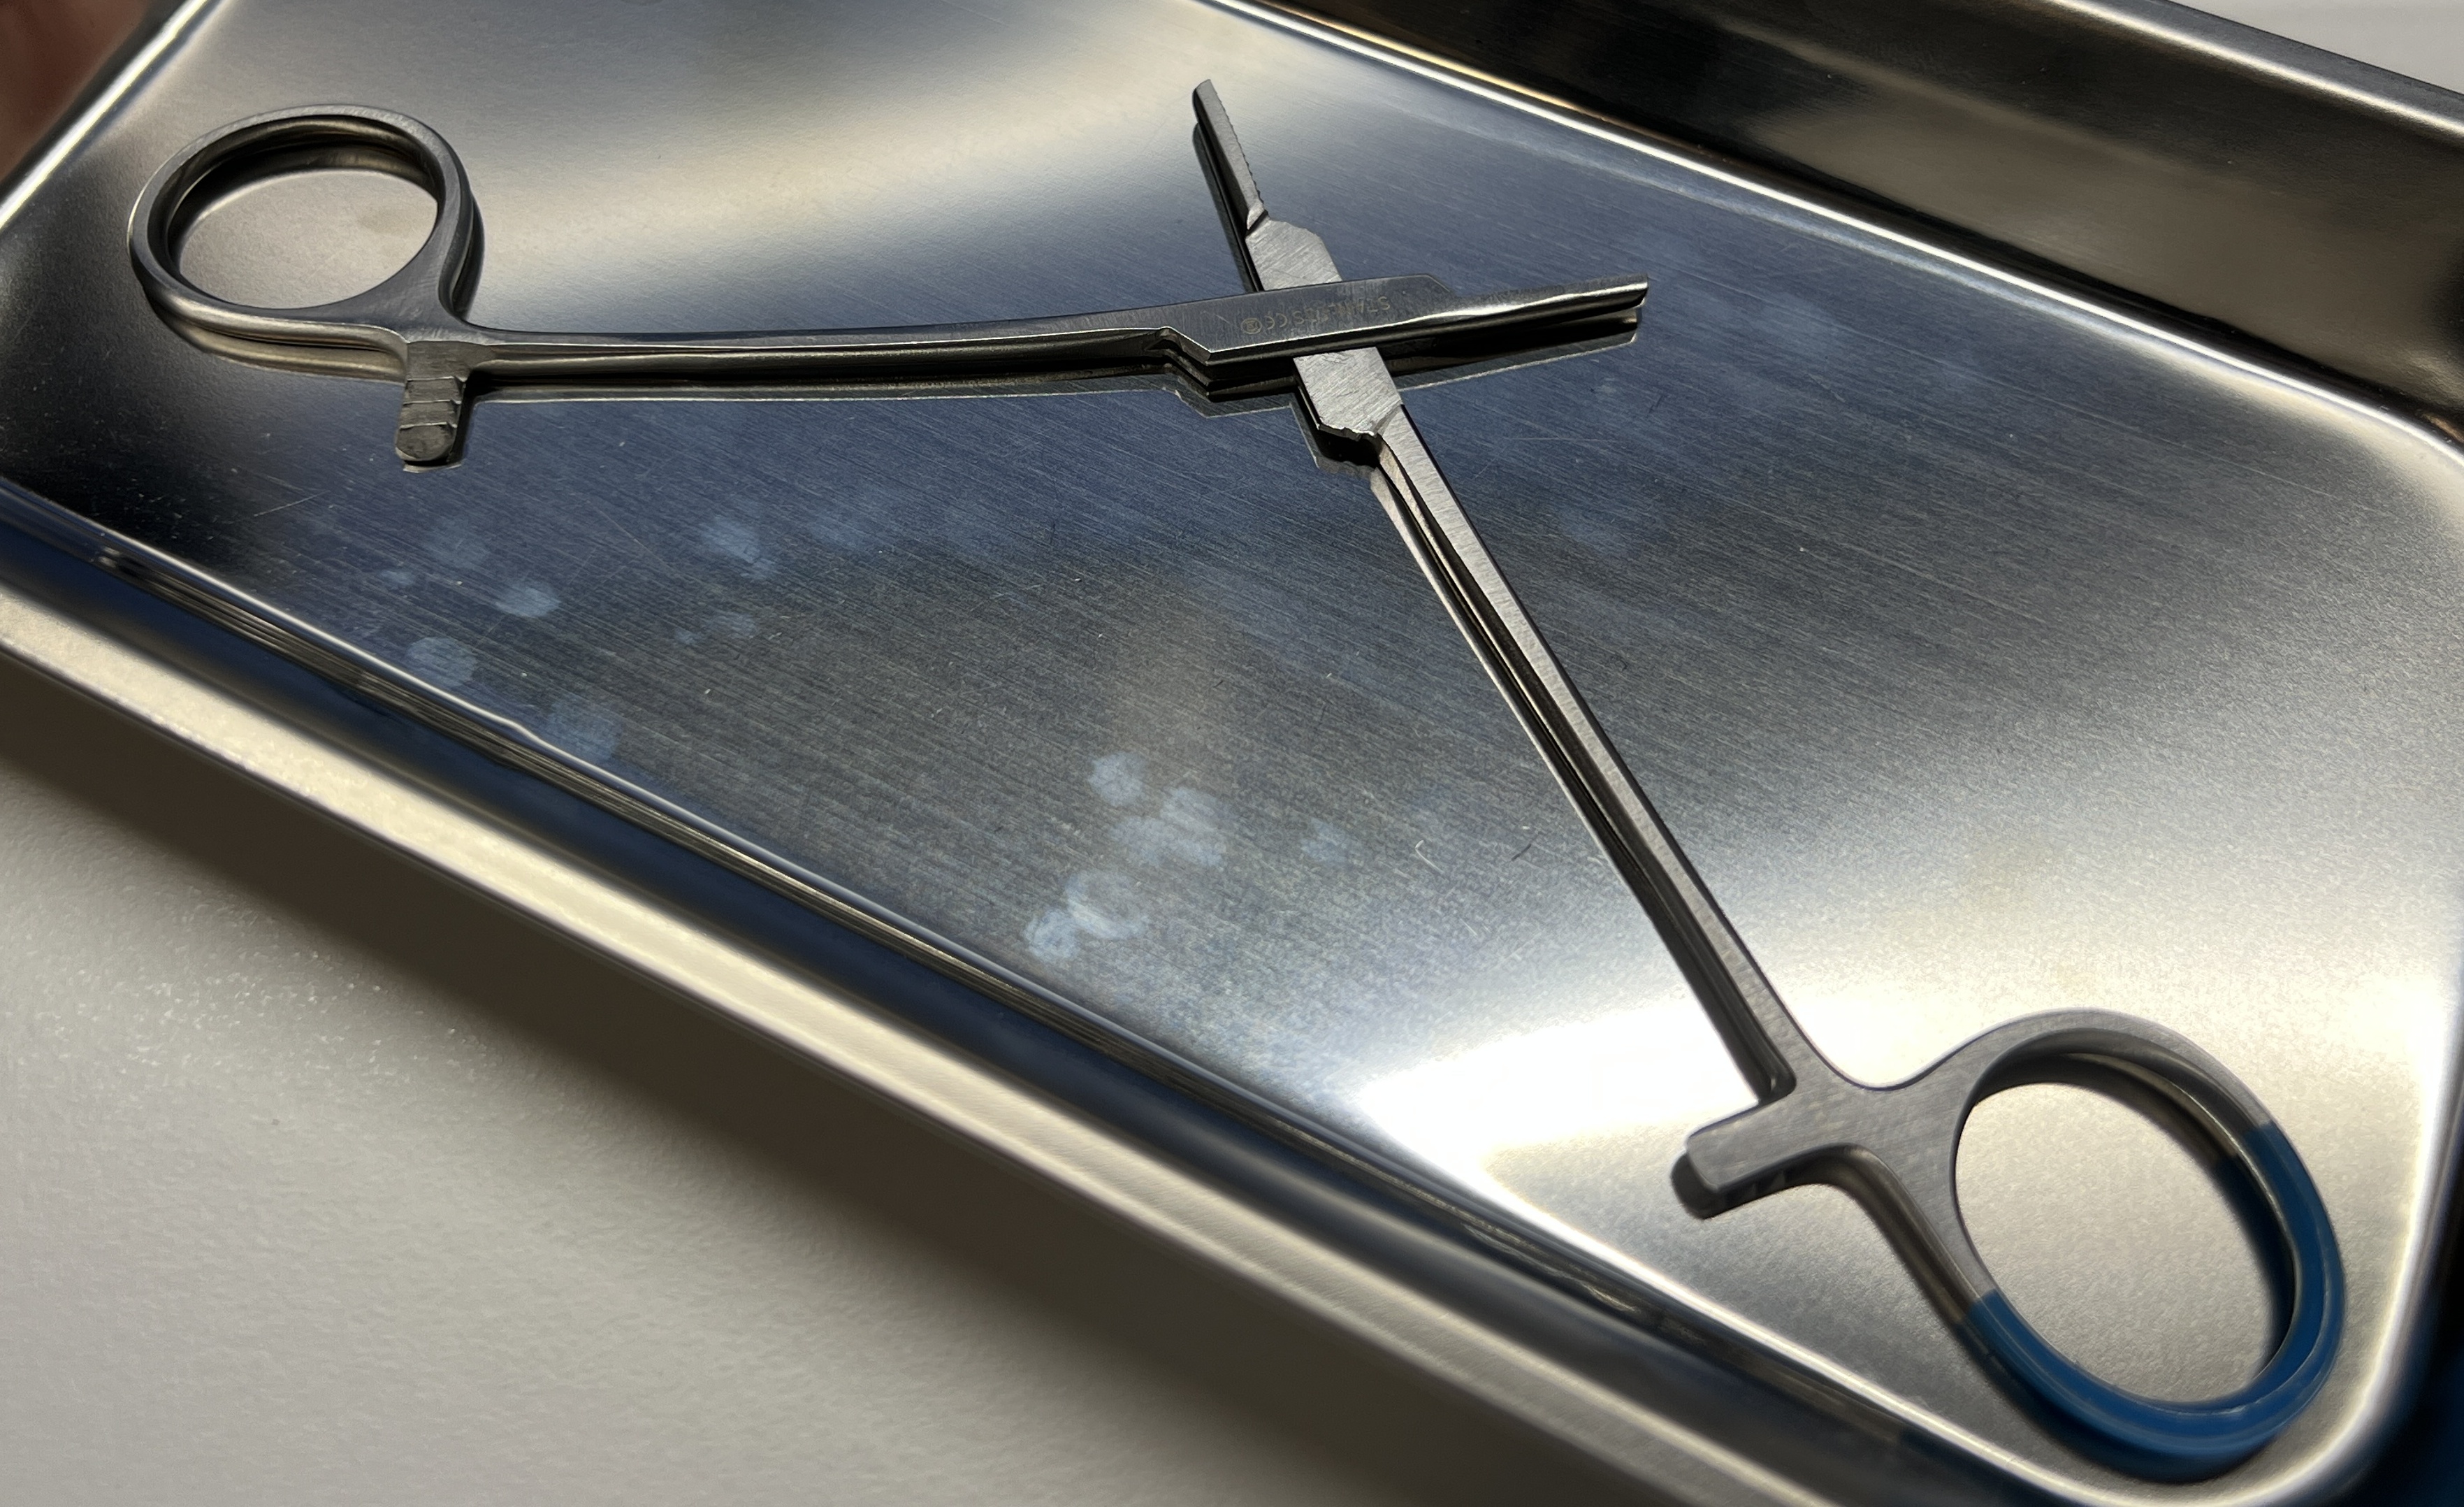
Hinged instrument state: open